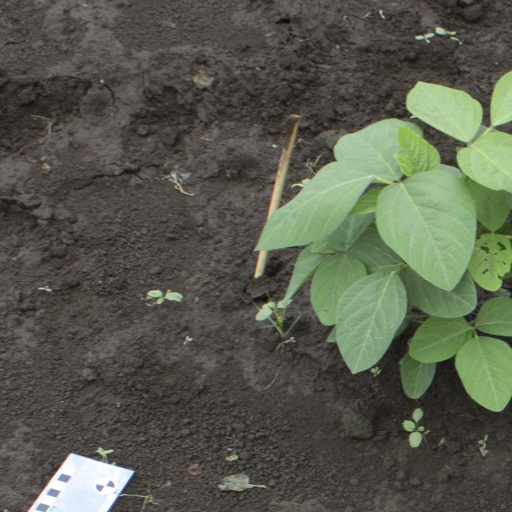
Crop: soybean